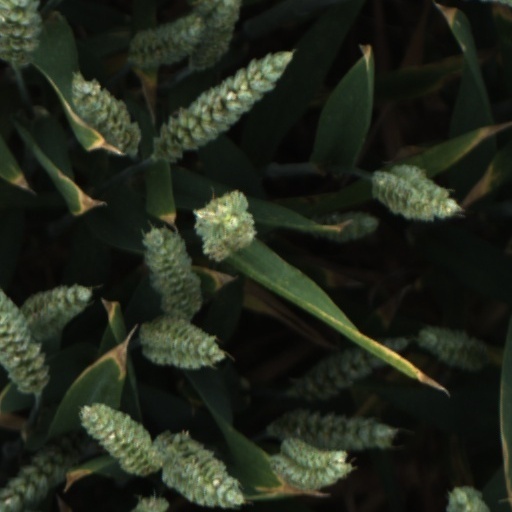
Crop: wheat